Charles E. Barber

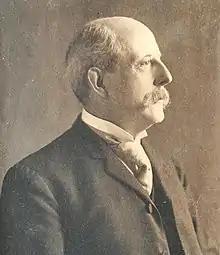
Charles E. Barber, 6th Chief Engraver of the U.S. Mint

Barber's best known designs are the Liberty Head coins — Barber dime, Barber quarter, and Barber half dollar, as well as the so-called "V" Liberty Head nickel. Some lesser known pattern coin designs include the trial copper-nickel cent, trial three-cent piece, and the $4 Stella "Flowing Hair" pieces. He was strongly critical of Augustus St. Gaudens' proposed high relief pattern for a new double eagle in 1907 and tried hard to stop them from being produced, citing the impracticality of the design. For a circulating coin, Saint-Gaudens' high-relief double eagle was considered impractical as each coin required three to five blows of the dies to produce. Barber had to significantly lower the relief of the design to make a production-worthy coin. From 1907 to 1933, over 70 million "Saints" would be struck, impossible with Saint-Gaudens' original design. Barber was succeeded as chief engraver by George T. Morgan.